Lockheed S-3 Viking

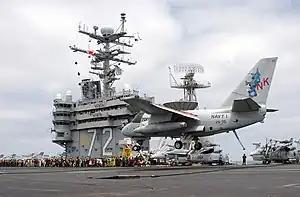
S-3B Viking "Navy One" on , May 2003

The ES-3A operated primarily with carrier battle groups, providing organic 'Indications and Warning' support to the group and joint theater commanders. In addition to their warning and reconnaissance roles, and their extraordinarily stable handling characteristics and range, Shadows were a preferred recovery tanker (aircraft that provide refueling for returning aircraft). They were also deployed to active combat zones, seeing use over Yugoslavia to identify targets, as well as to enforce the no-fly zone over Iraq. The Shadows reportedly averaged over 100 flight hours per month while deployed. Excessive utilization caused earlier than expected equipment replacement when Naval aviation funds were limited, making them an easy target for budget-driven decision makers. The type was also deemed by some officials to be too costly to continue operating. In 1999, both ES-3A squadrons and all 16 aircraft were decommissioned and the ES-3A inventory placed in Aerospace Maintenance and Regeneration Group (AMARG) storage at Davis-Monthan AFB, Arizona.